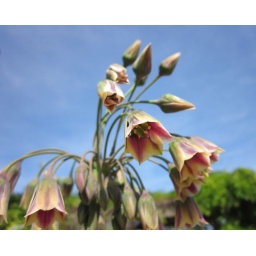
Bell-like flowers in cream and pink